United Nations Security Council Resolution 1461

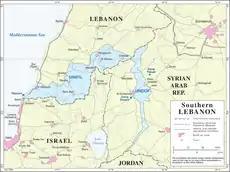
UNIFIL area of operations, near to UNDOF

United Nations Security Council resolution 1461 was adopted unanimously on 30 January 2003, after recalling previous resolutions on Israel and Lebanon, including resolutions 425 (1978) and 1428 (2002). The council decided to extend the mandate of the United Nations Interim Force in Lebanon (UNIFIL) for a further six months until 31 July 2003.